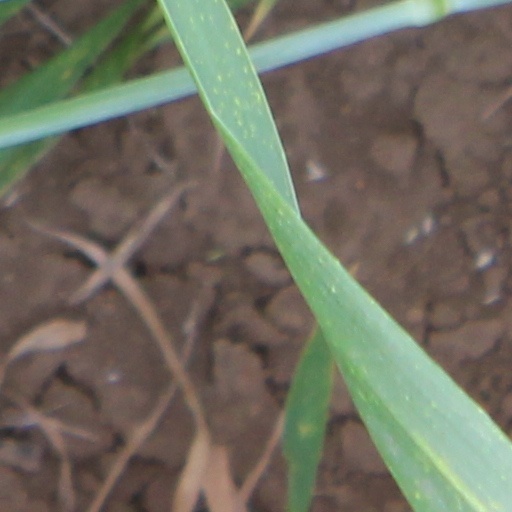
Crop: wheat